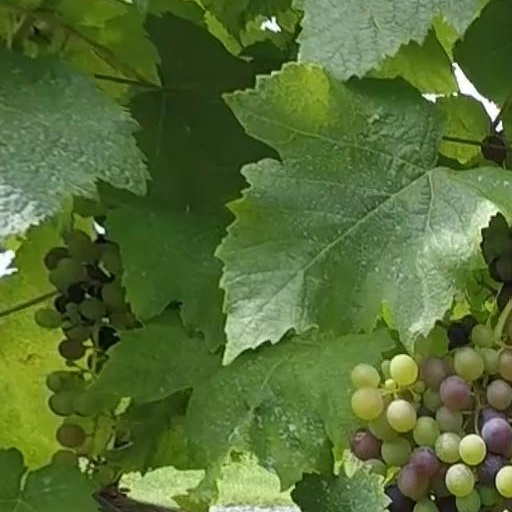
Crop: grape